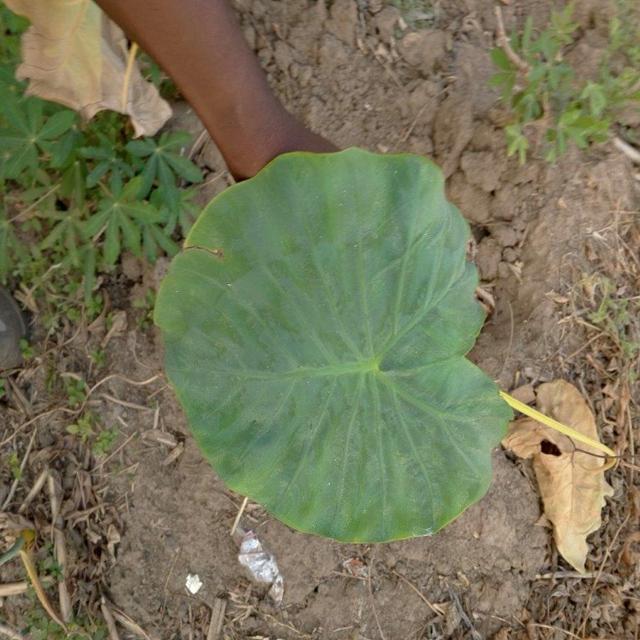
Label: Healthy